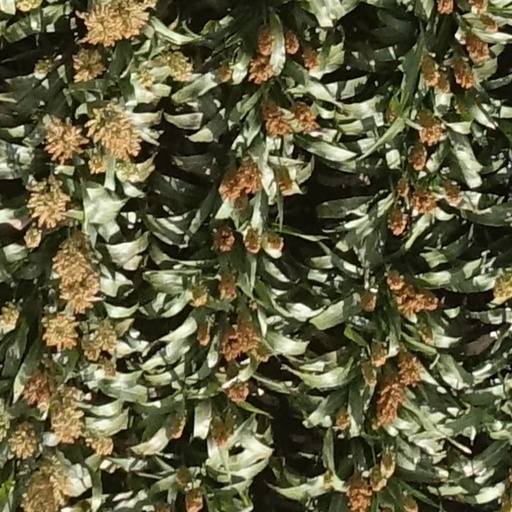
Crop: sorghum